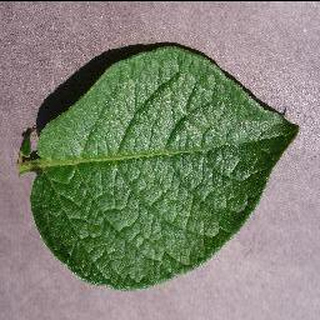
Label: healthy_potato